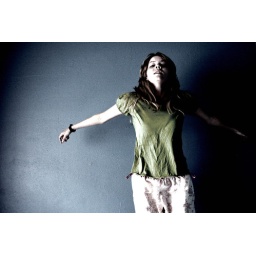
Rising back from picture slumber. Been away for too long. That's my girl jumping on our bed in our bedroom.